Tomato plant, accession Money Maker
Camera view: bottom (45 deg); turntable rotation: 150 degrees
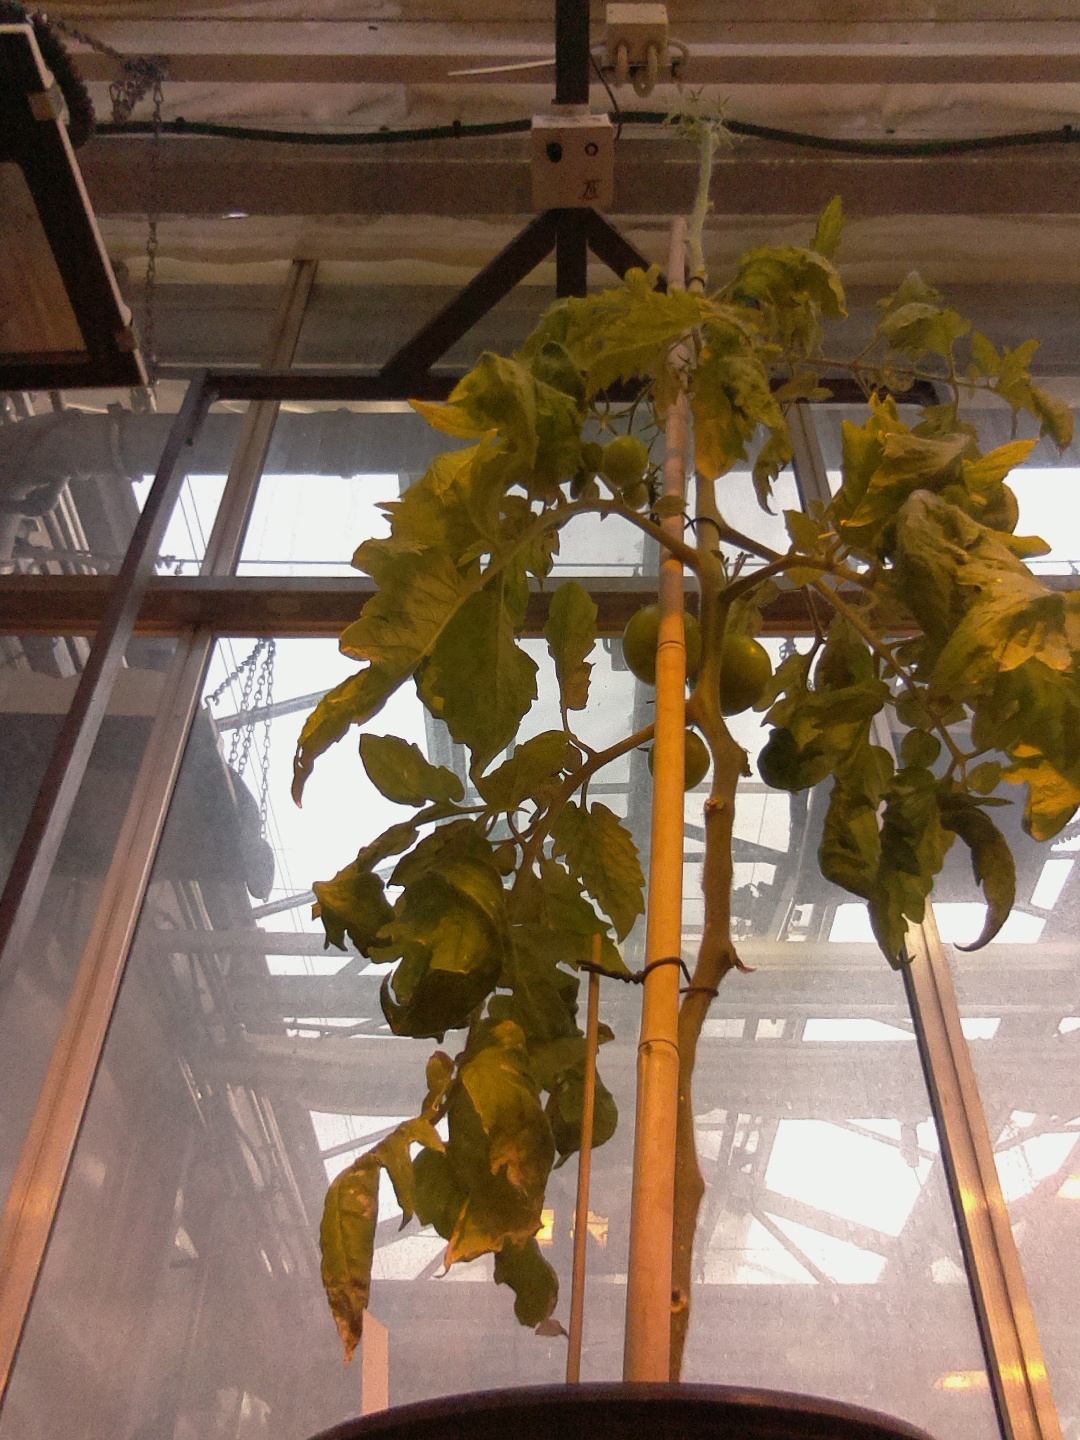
BBCH growth stage 79: 90% -100% of final fruit size